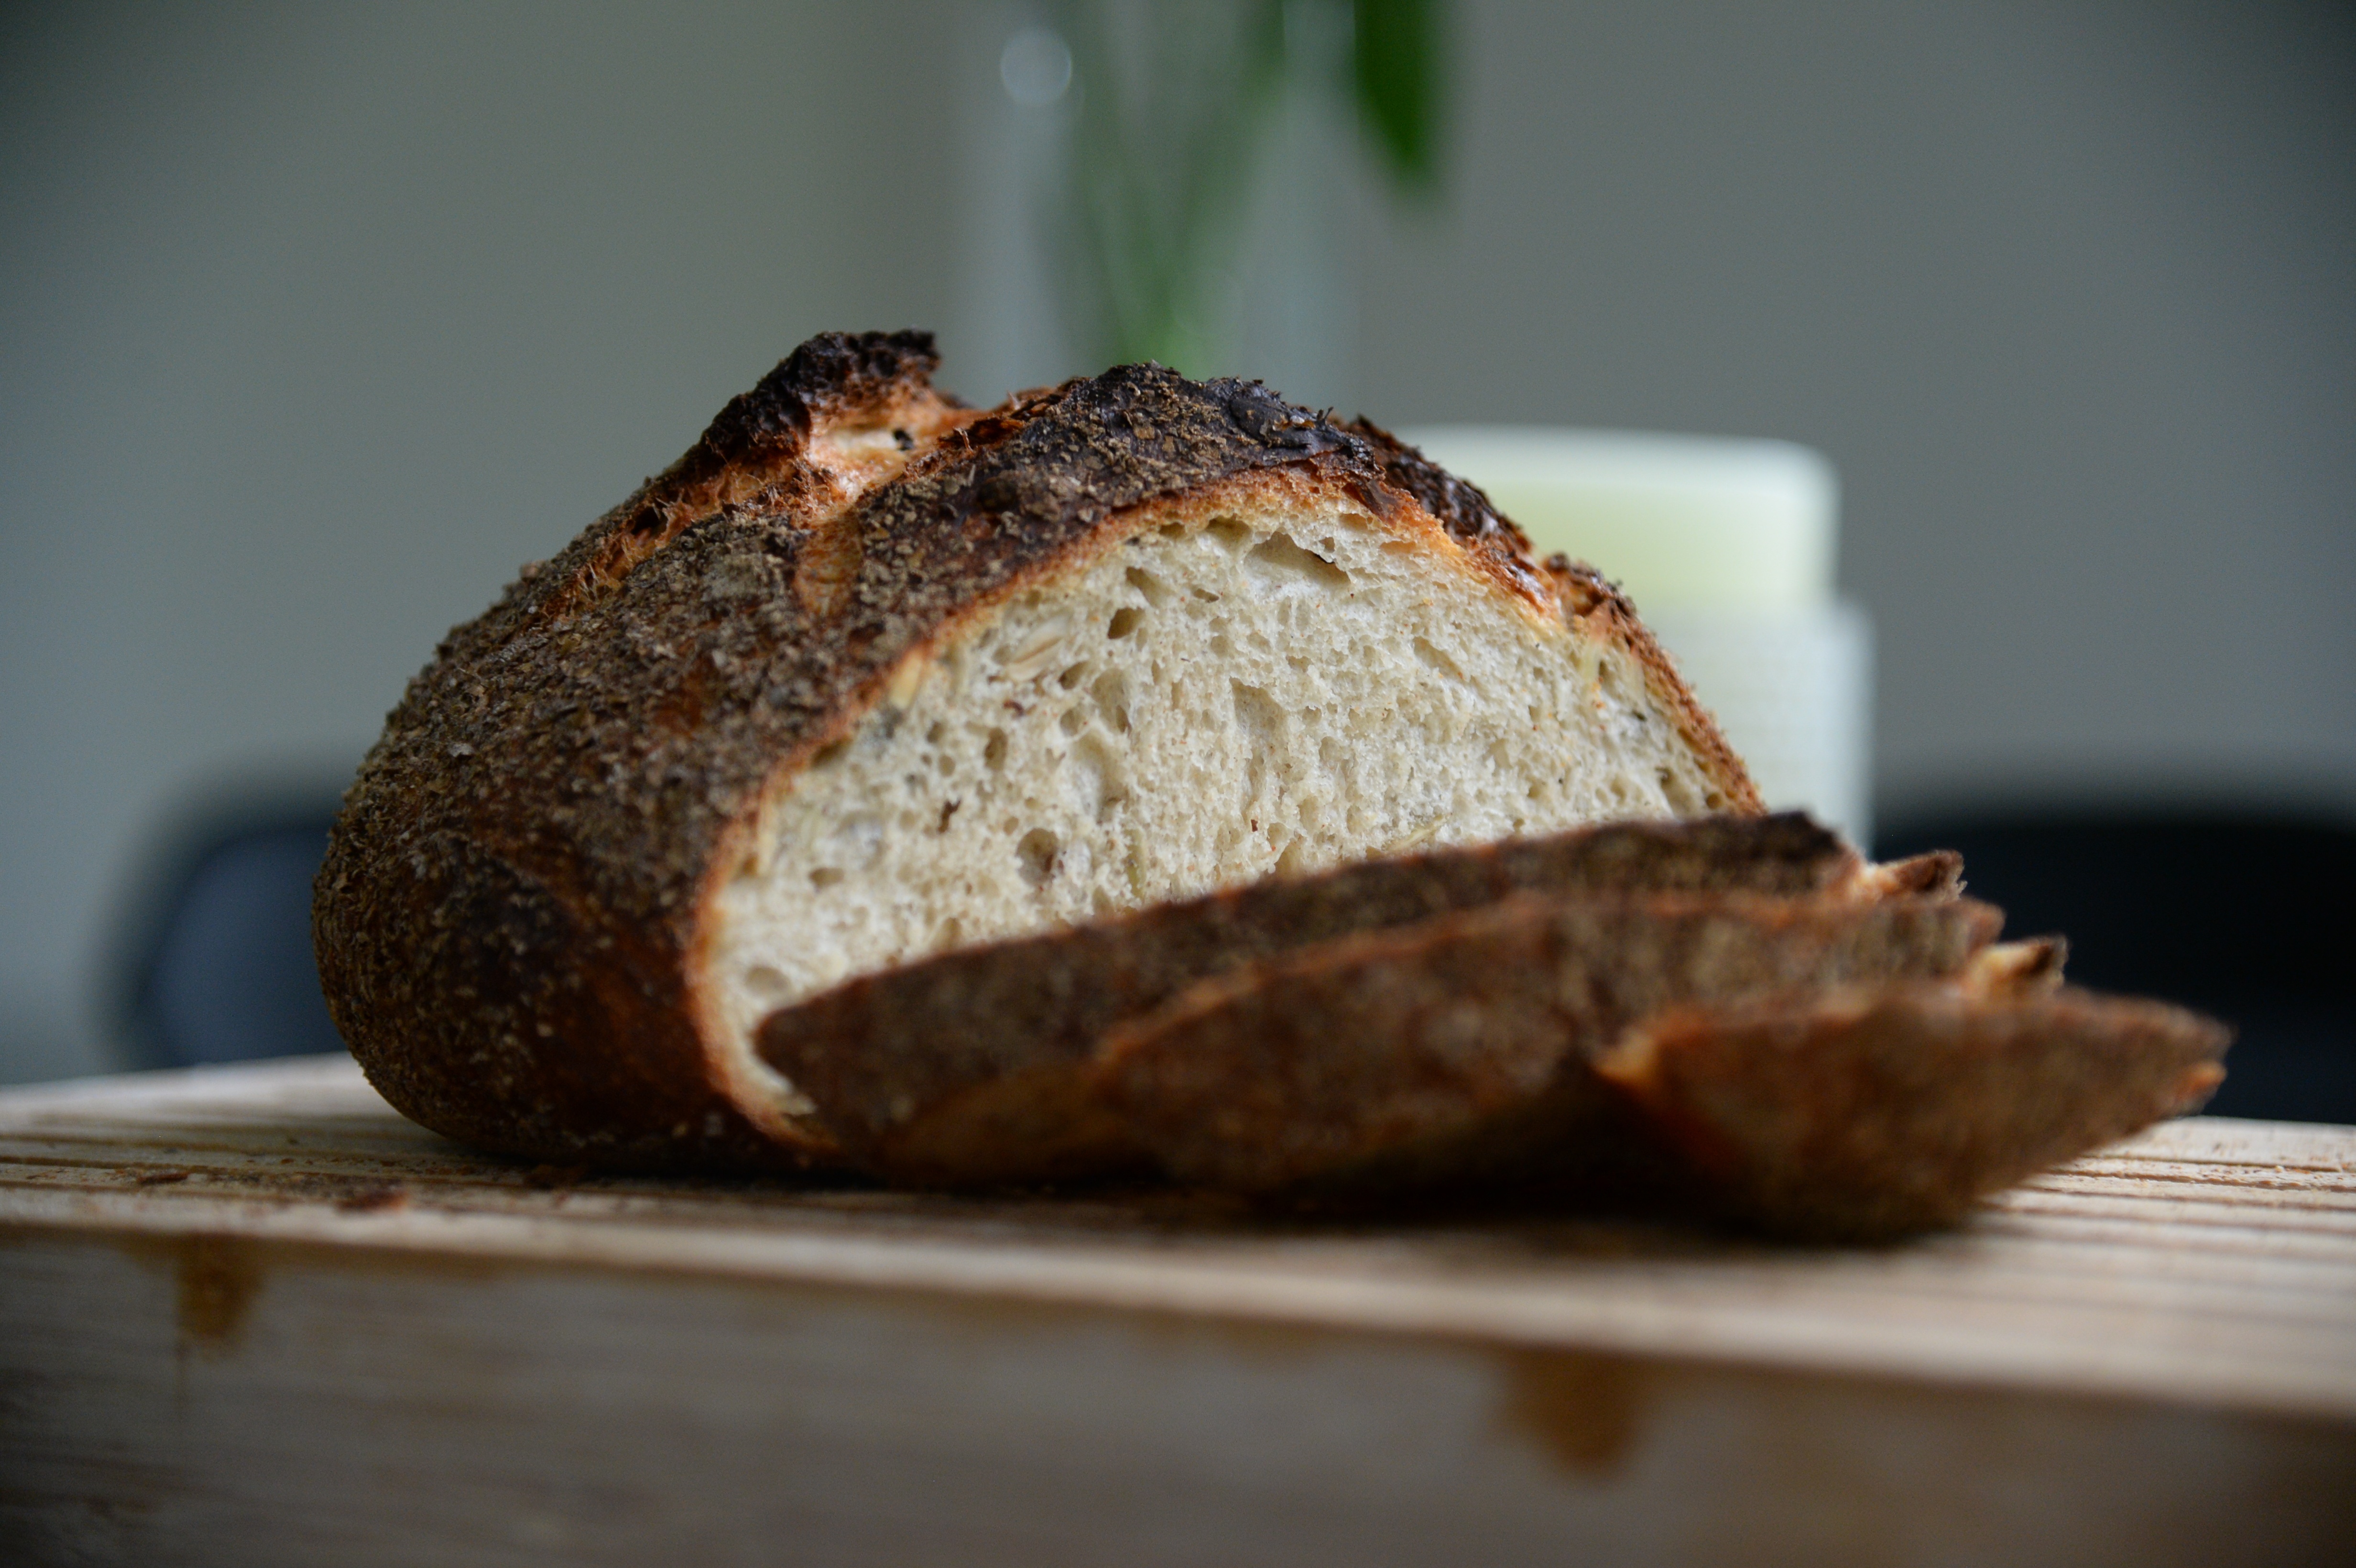
food, produce, baking, bread, baked goods, rye bread, grass family